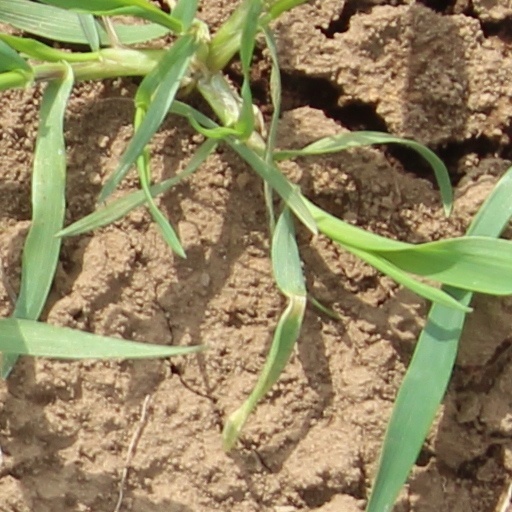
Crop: wheat